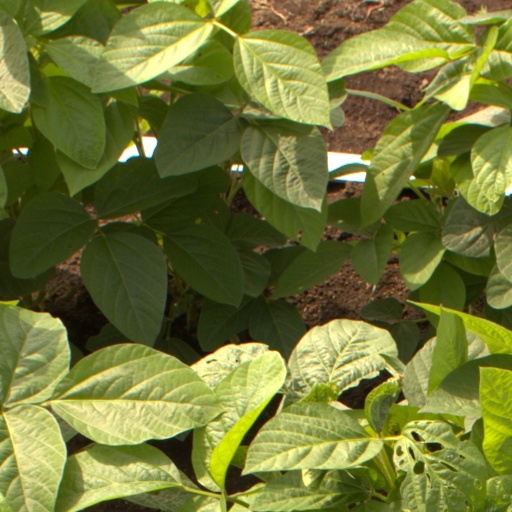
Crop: soybean